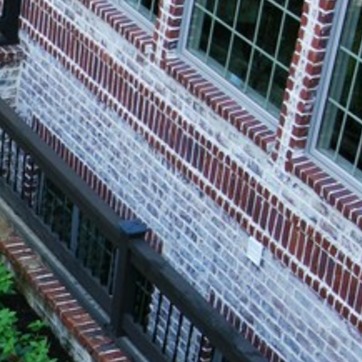
Material: brick